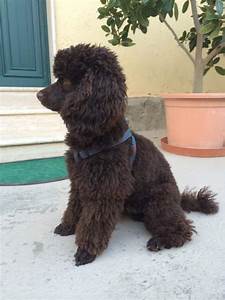
Label: cane